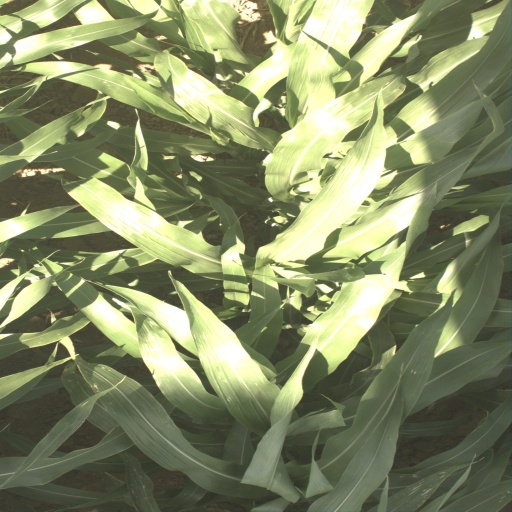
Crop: sorghum